CRRC Dalian

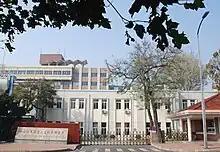
The Entrance to CRRC Dalian Research Institute on Zhongchang Street, Dalian.

In 1956, "Dalian Locomotive and Rolling Stock Manufacturing School" was established nearby on Huanghe Road, which became the "Dalian Railway Institute" in 1958, and in 2004 Dalian Jiaotong University.